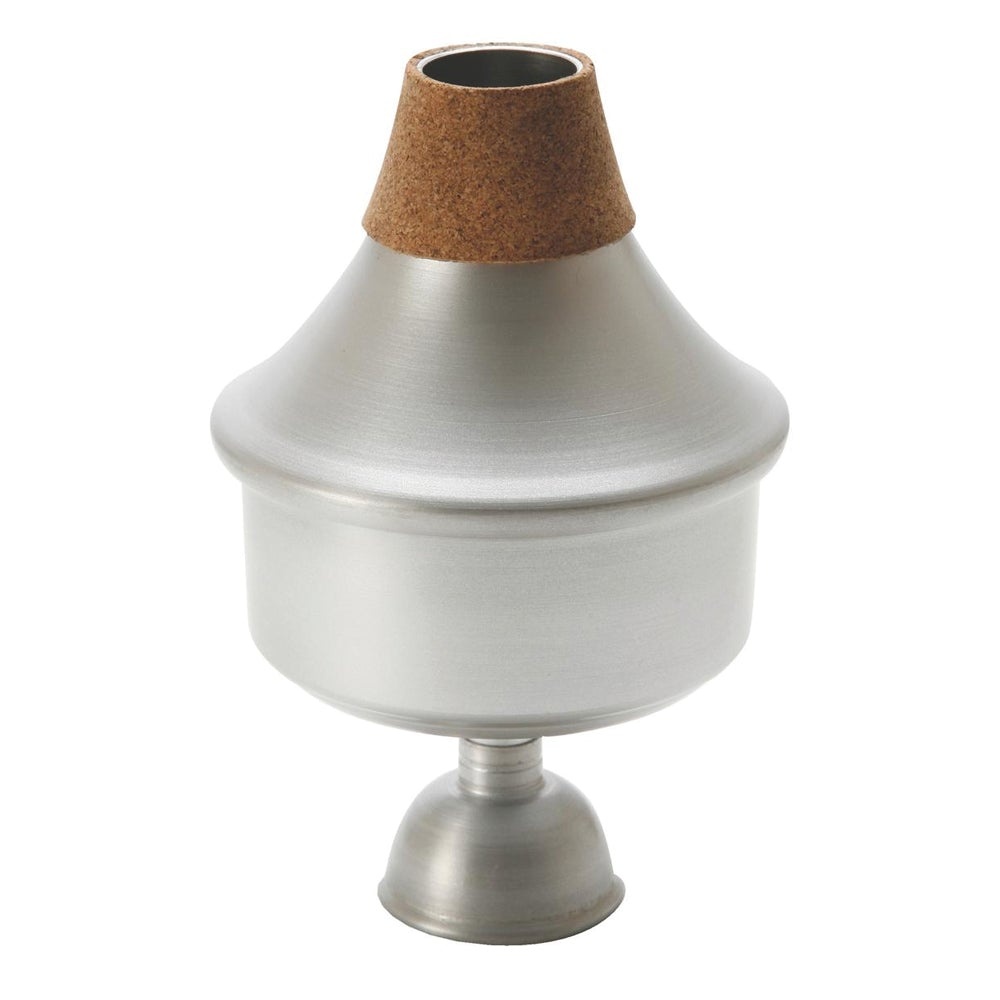
On-Stage Trumpet Wah Wah Mute
This "Wah-Wah" mute allows the player a whole new level of expression. Its classic sound is altered by manipulating the cup at the end of the mute. Produces a "Wah Wah" sound by sliding a cup in the end of the mute. • Non-pitch altering • Made from lightweight high-grade spun aluminum • Natural cork makes a perfect seal inside the bell of a trumpet • Dimensions: (w)5.5" x (h)4" • Material: Spun Aluminum, Natural Cork • Colour: Silver
Brand: Ivor Mariants Musicentre
Category: Arts & Entertainment > Hobbies & Creative Arts > Musical Instrument & Orchestra Accessories > Brass Instrument Accessories > Brass Instrument Mutes > Harmon Mutes